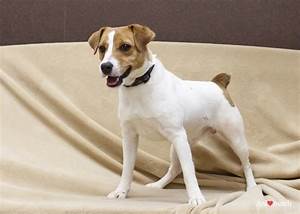
Label: dog